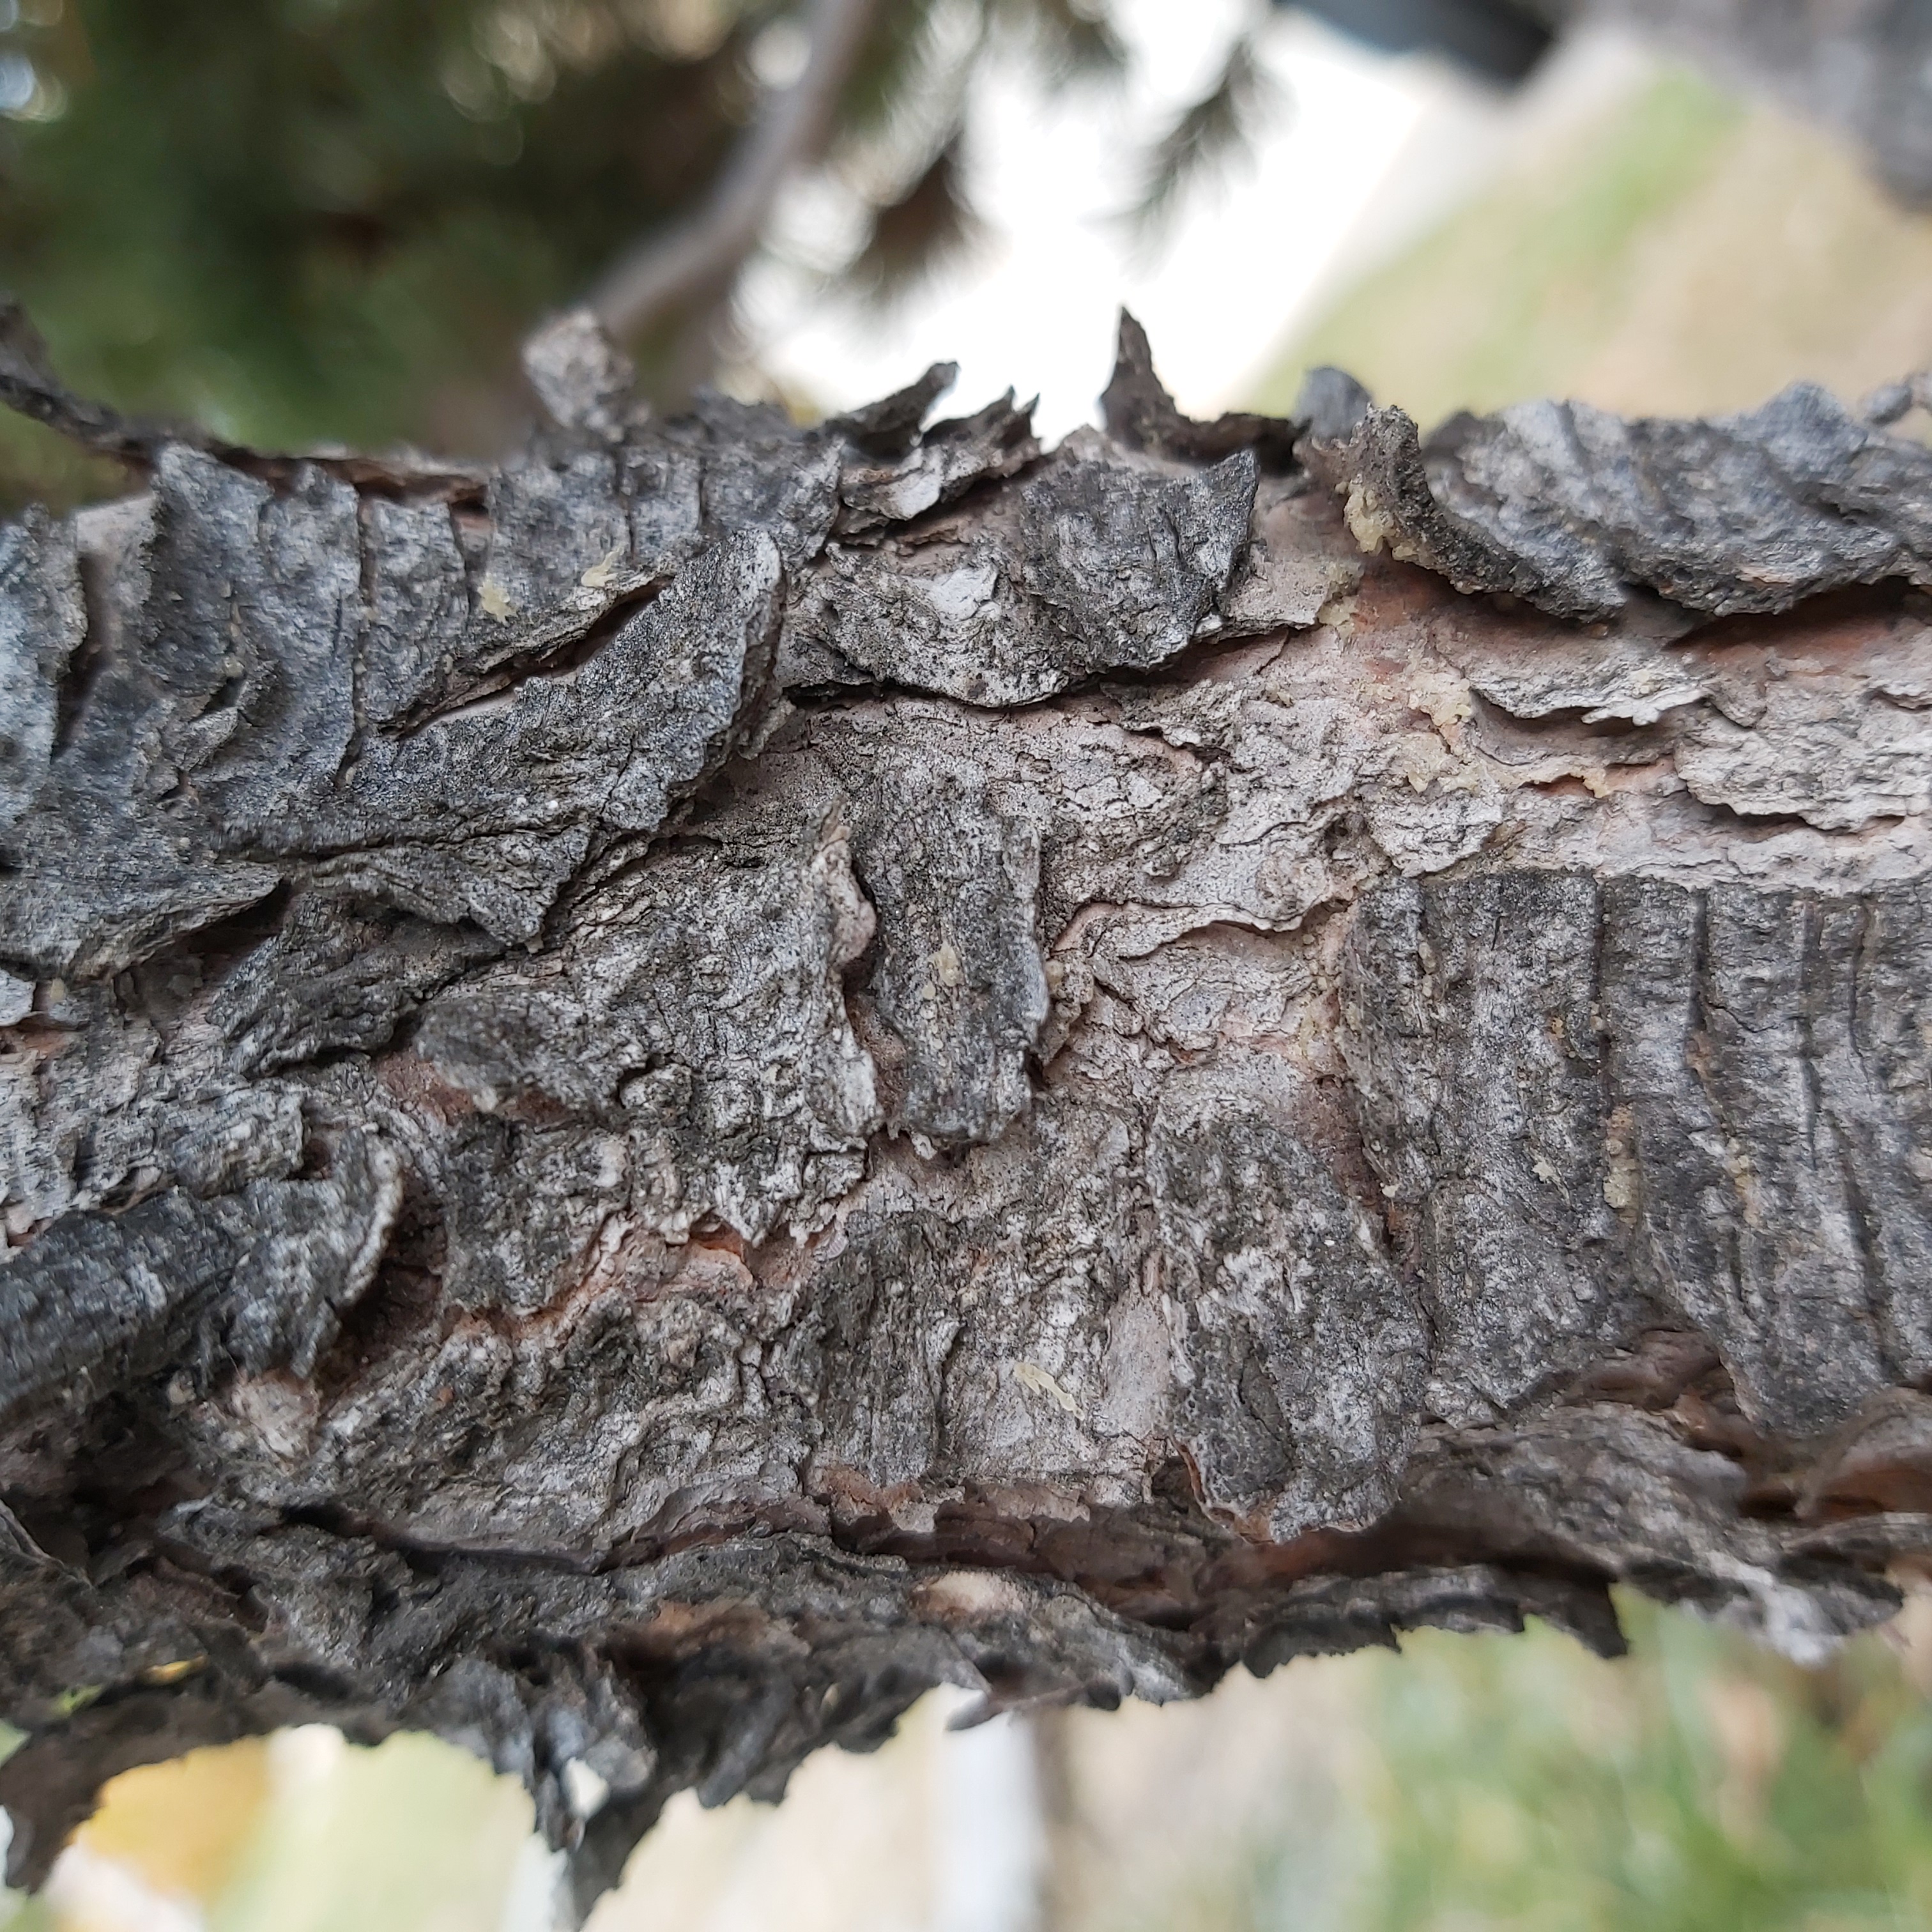
cherry, bark, tree, old tree, branch, stump, brown, plant, nature, wood, trunk, twig, terrestrial plant, bedrock, rock, plant stem, soil, wildlife, fungus, natural landscape